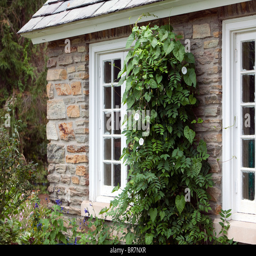
an old stone cottage with a garden .